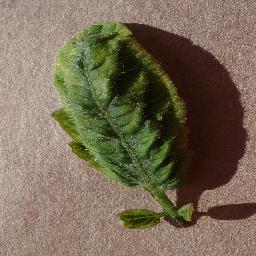
Label: Tomato___Tomato_Yellow_Leaf_Curl_Virus